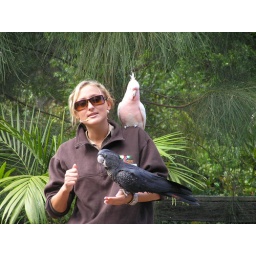
Hard to take pics of these cute birds in flight